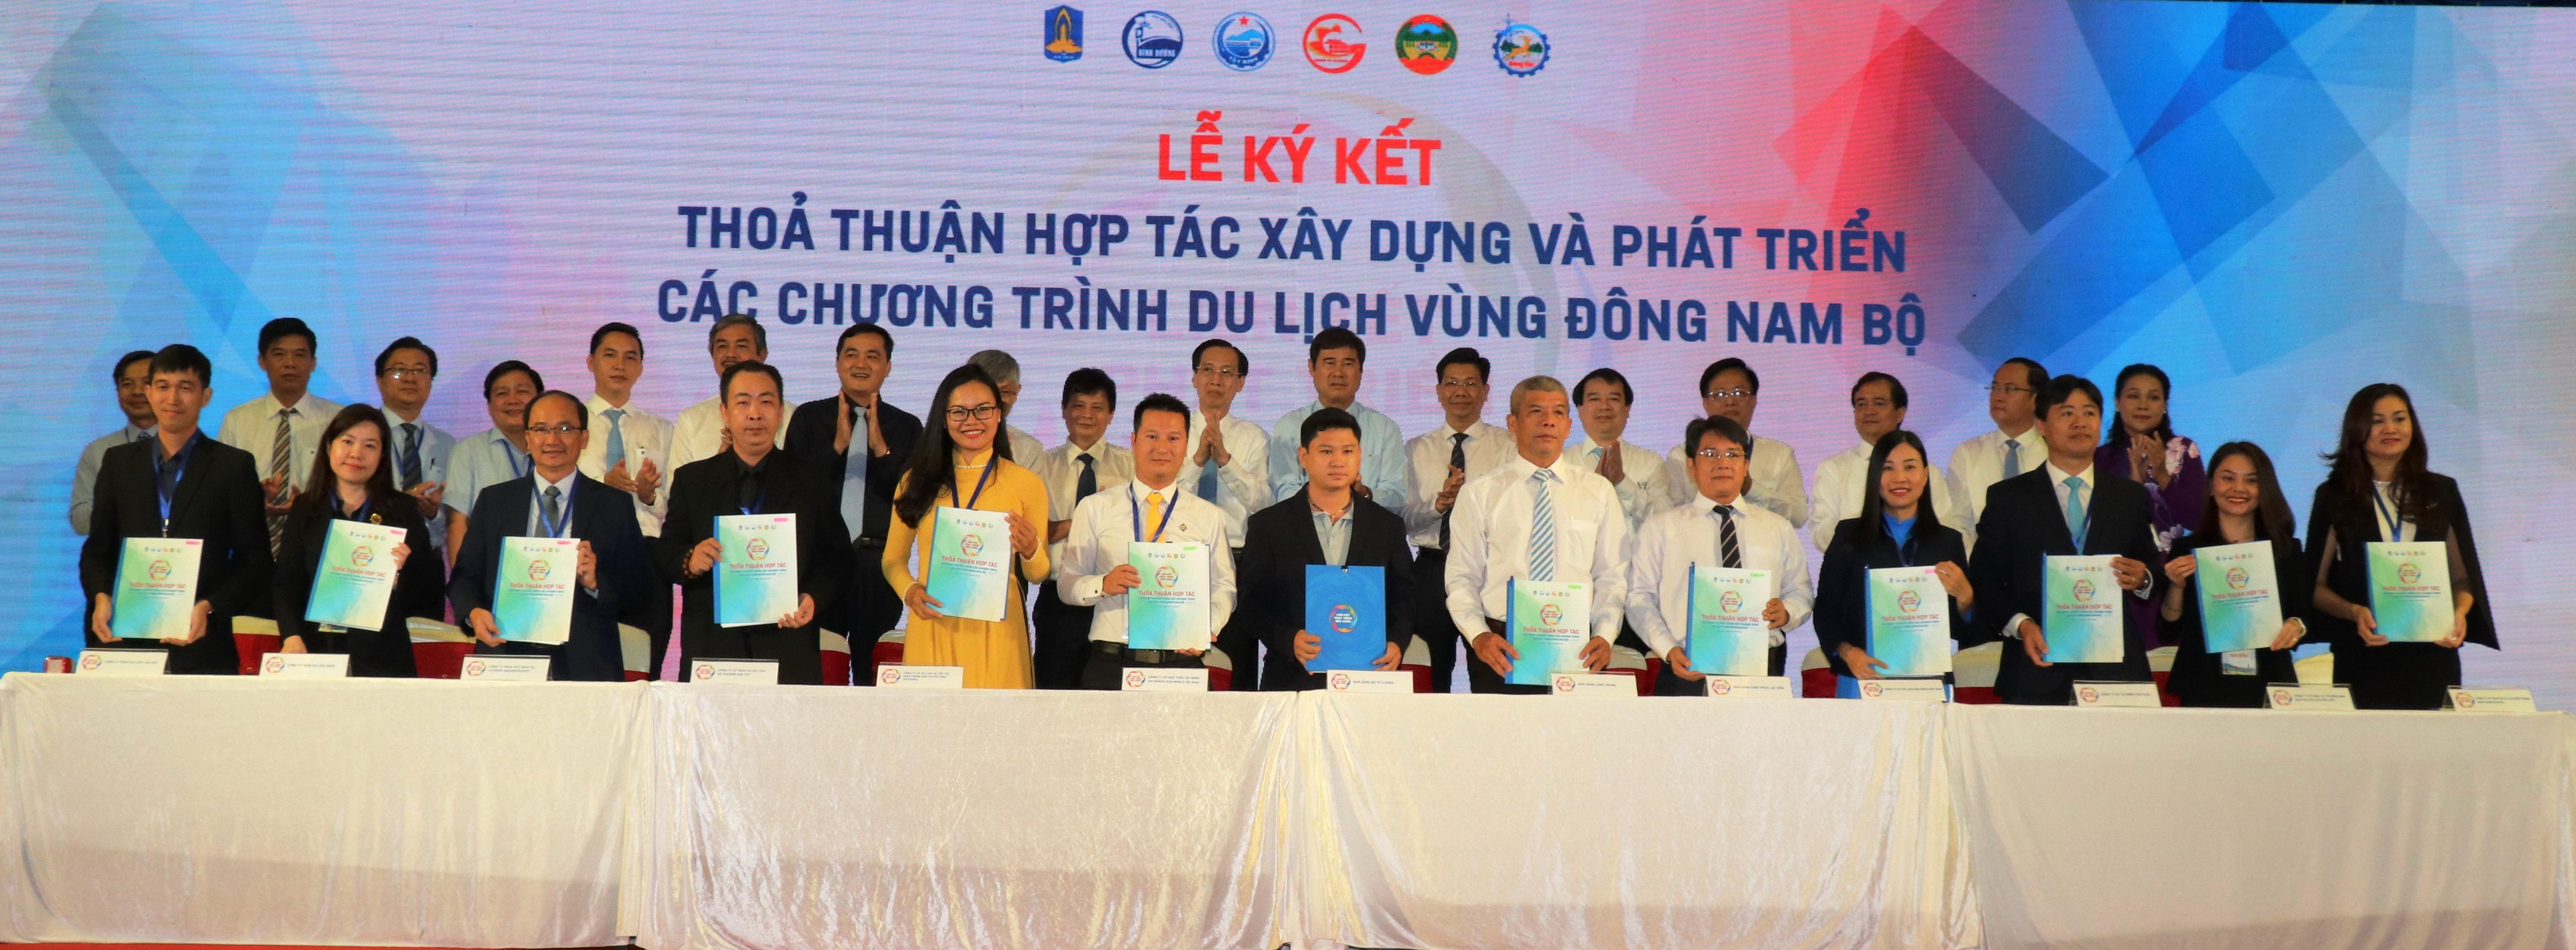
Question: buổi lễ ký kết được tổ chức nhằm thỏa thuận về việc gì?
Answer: hợp tác xây dựng và phát triển các chương trình du lịch vùng đông nam bộ